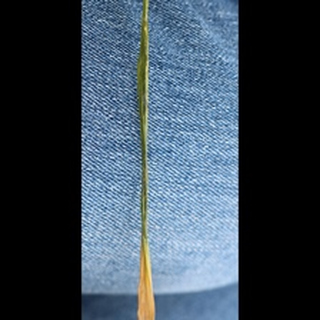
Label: wheat_leaf_blight